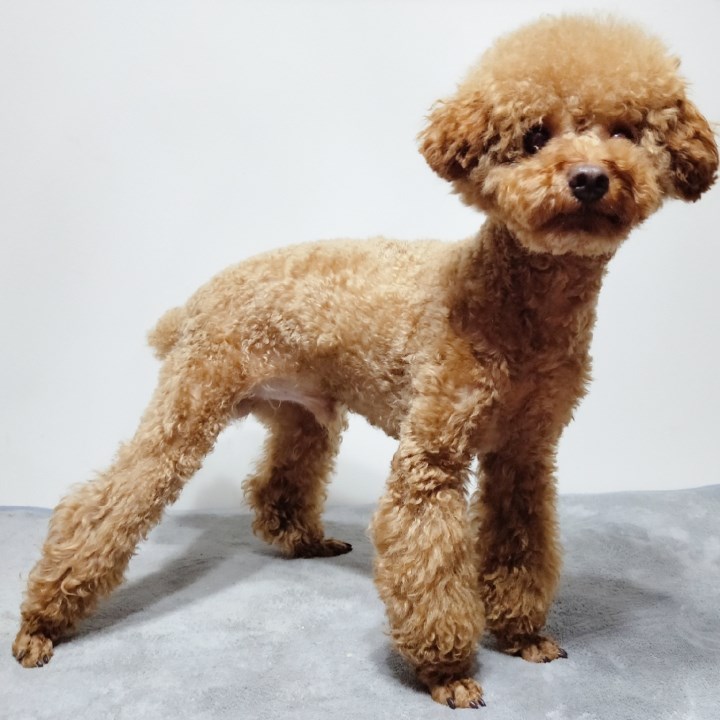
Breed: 2925-n000114-toy_poodle